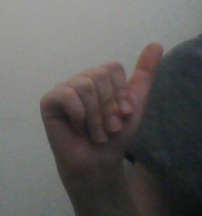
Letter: dhad